Shocked quartz

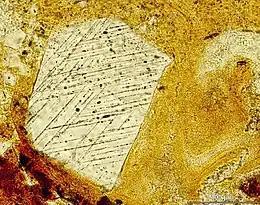
Photomicrograph of shocked quartz

Shocked quartz is a form of quartz that has a microscopic structure that is different from normal quartz. Under intense pressure (but limited temperature), the crystalline structure of quartz is deformed along planes inside the crystal. These planes, which show up as lines under a microscope, are called planar deformation features (PDFs), or shock lamellae.